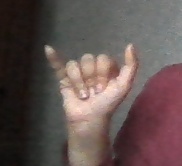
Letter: ya